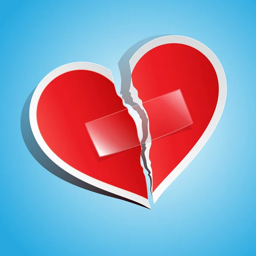
vector illustration of a torn paper heart fixed with tape vector graphics